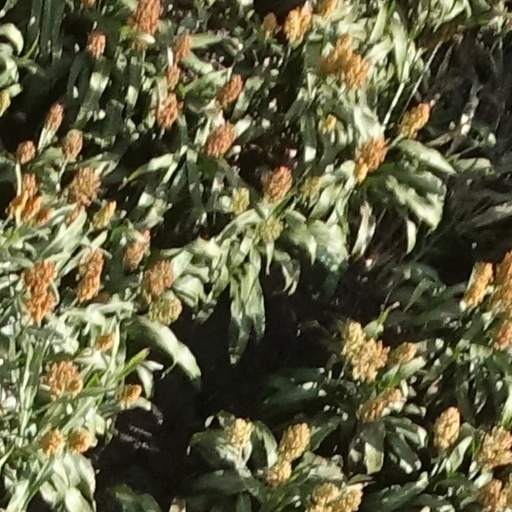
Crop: sorghum